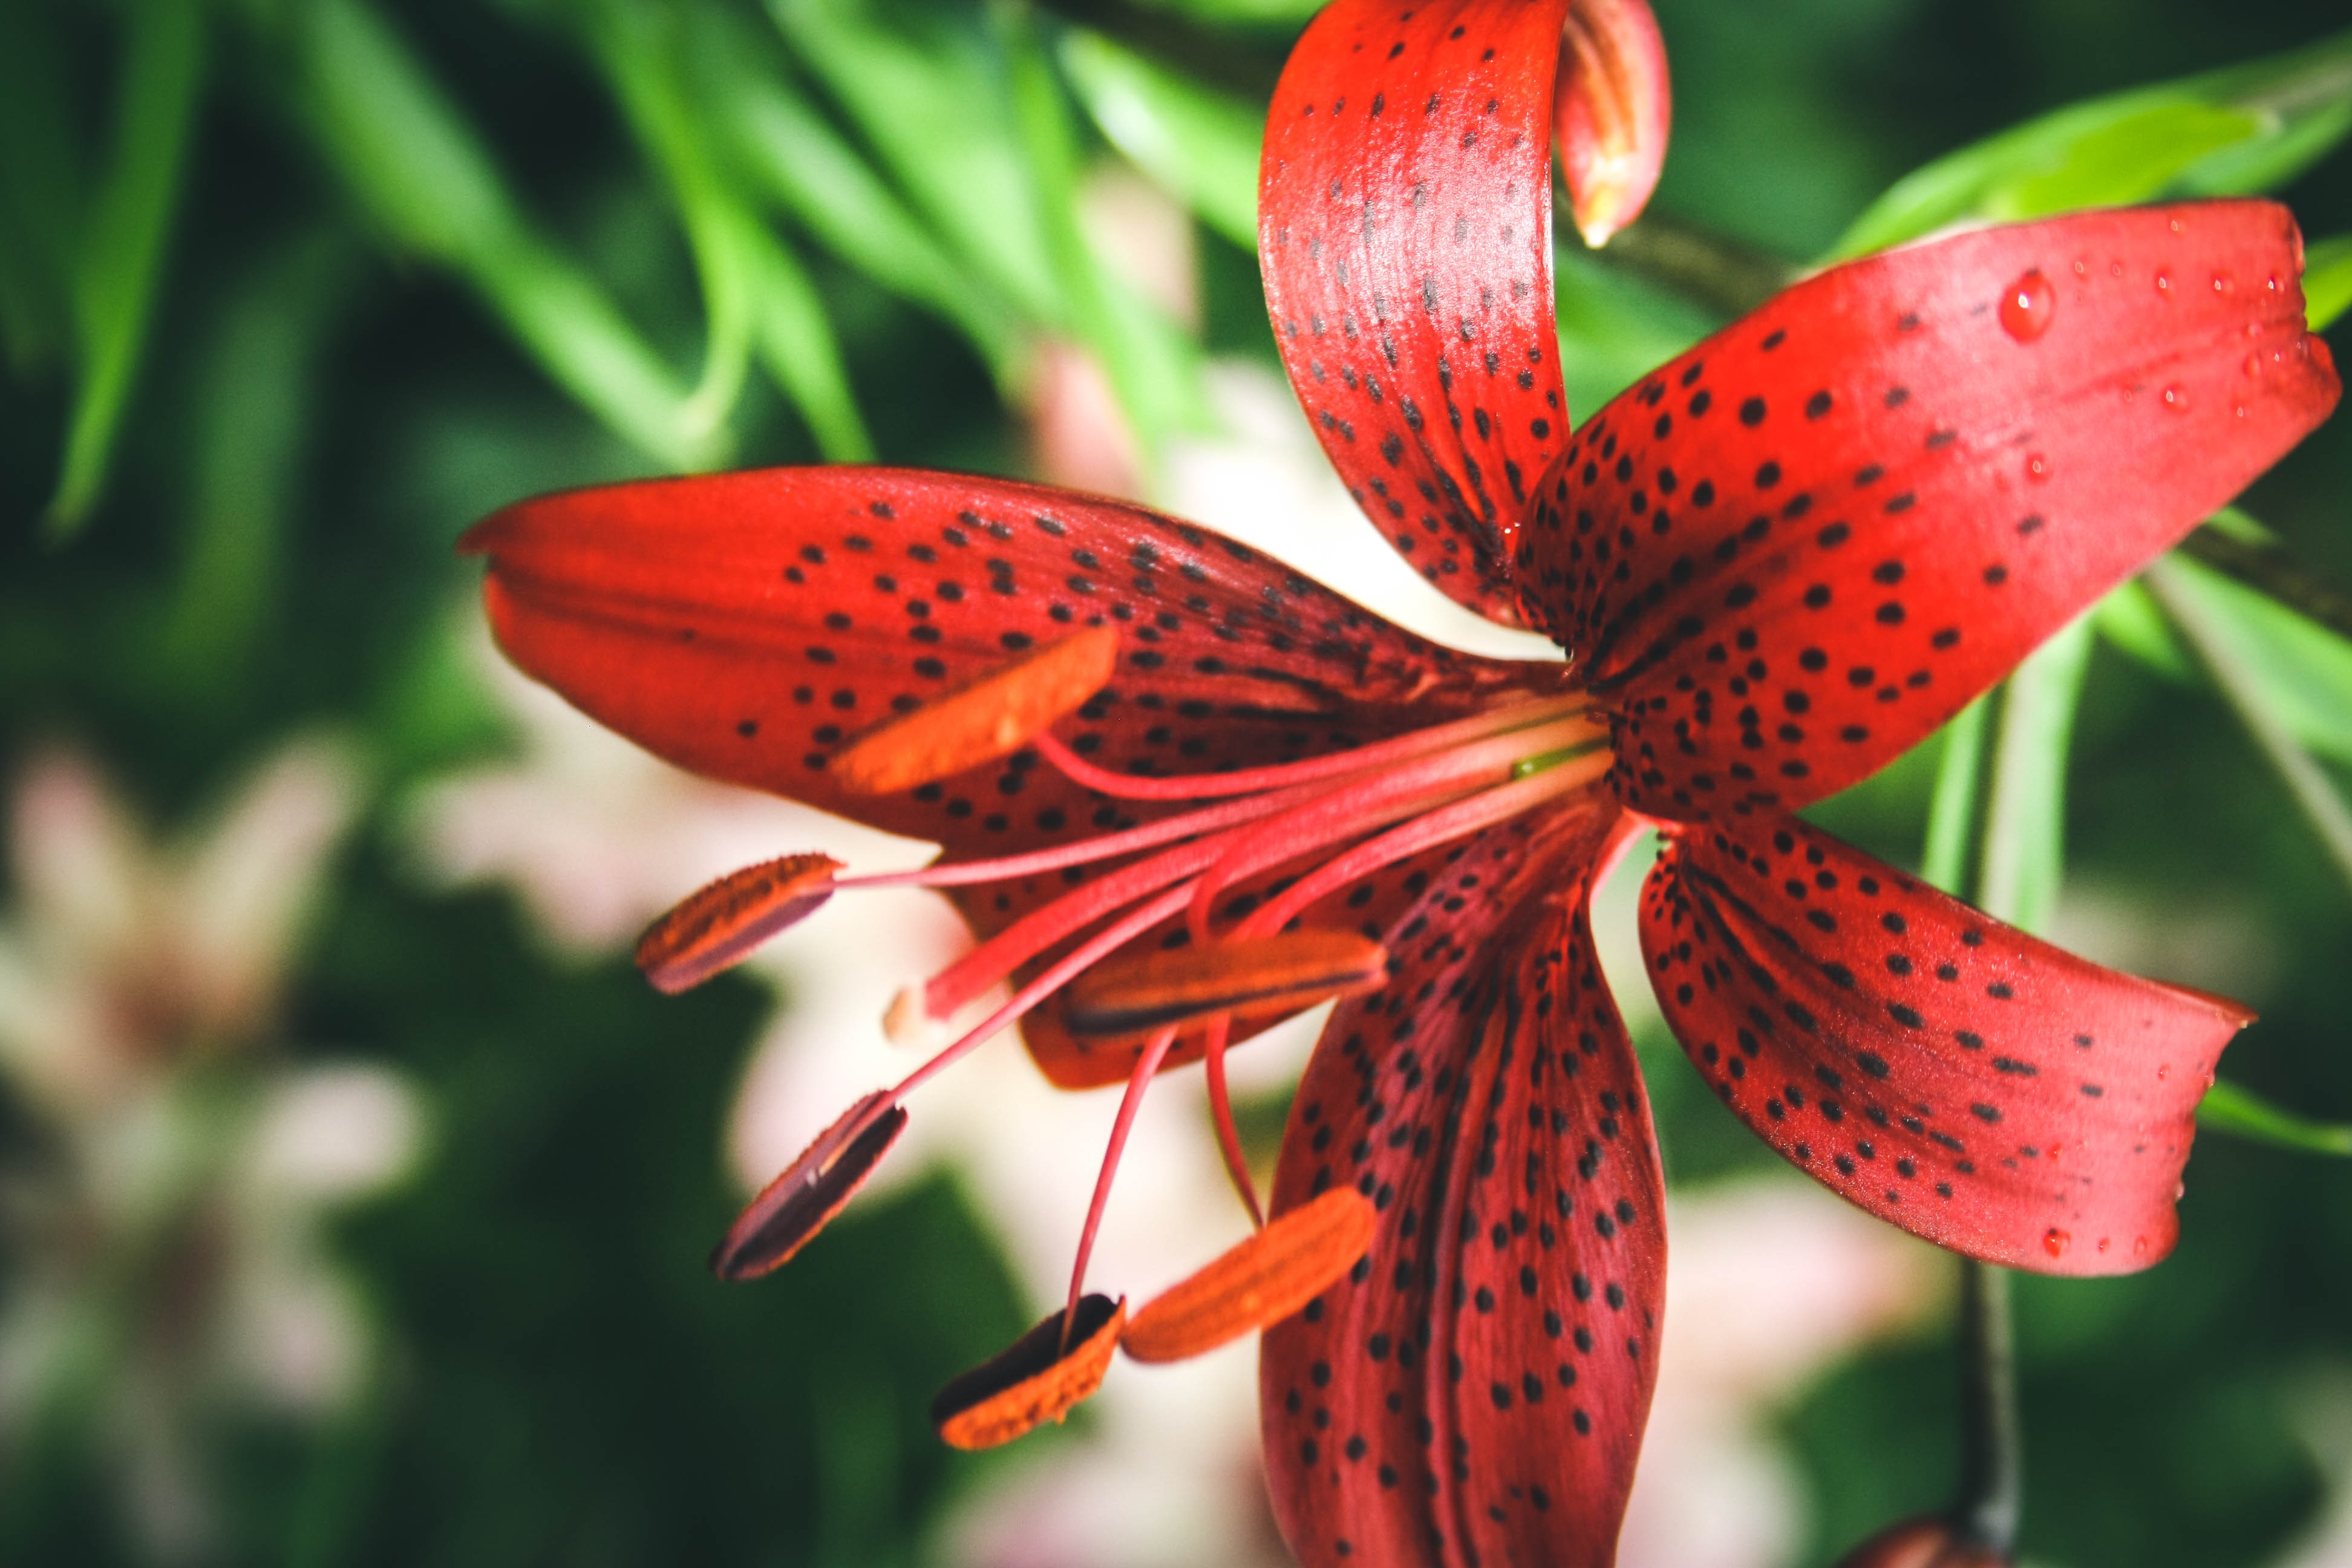
nature, plant, photography, leaf, flower, petal, summer, red, botany, garden, flora, wildflower, flowers, flower bed, dacha, botanical garden, lily, stamens, macro photography, summer flowers, garden flower, beautiful flower, flowering plant, lily closeup, plant stem, land plant